Jean V of Parthenay

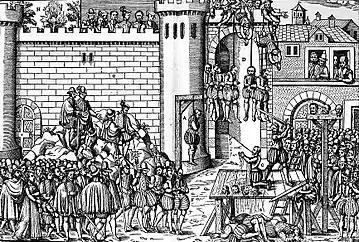
Jean Perrissin and Jacque Tortorel, "Conjuration of Amboise", 16th century

King Henry II died in 1559 and was succeeded by his son François II, then only 15. Though he was old enough to rule without a regent, he delegated his power to the House of Guise. Jean du Barry, Lord of La Renaudie, a friend of Jean's, then imagined removing the queen-mother and the young king from the influence of the Guise.